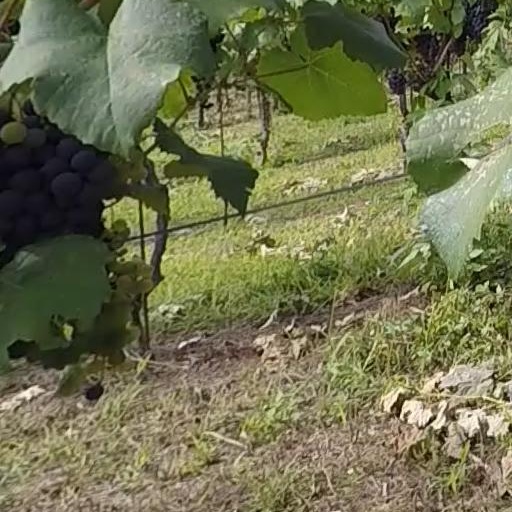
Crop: grape